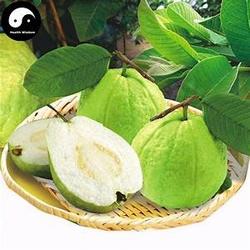
Label: Guava